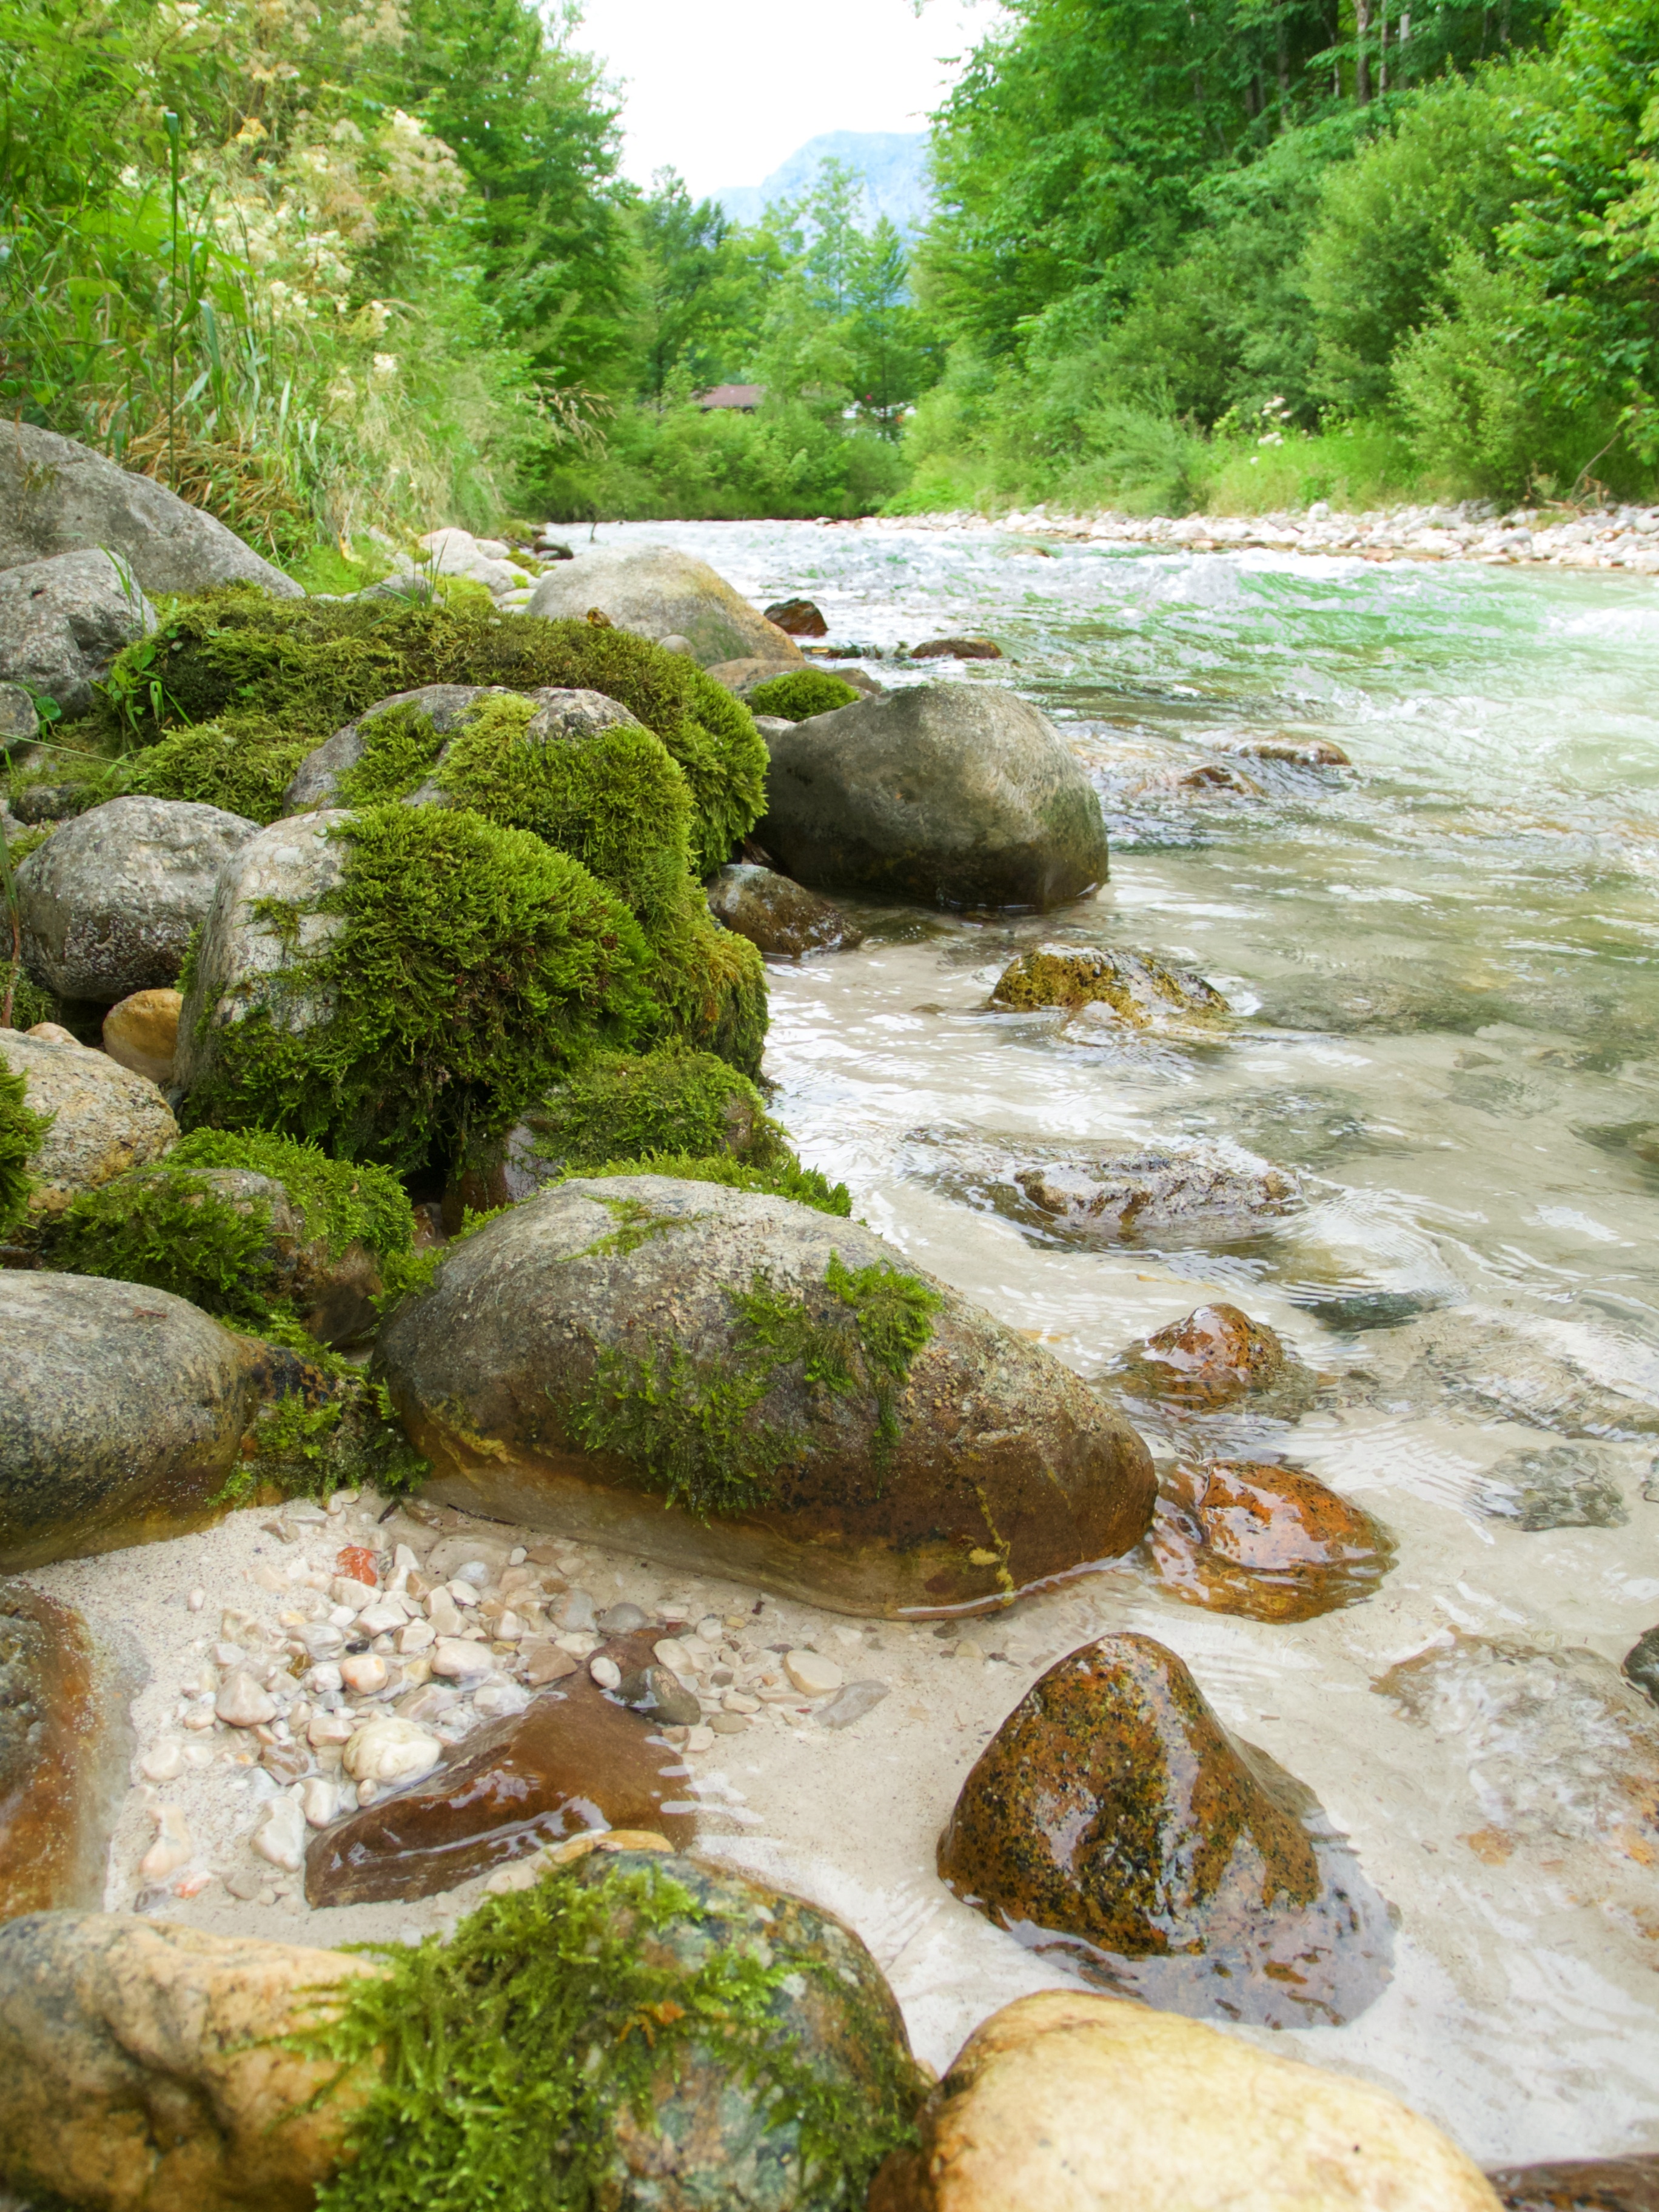
water, nature, rock, creek, river, valley, stream, rapid, botany, body of water, woodland, white water, water feature, watercourse, stream bed, landform, clammy